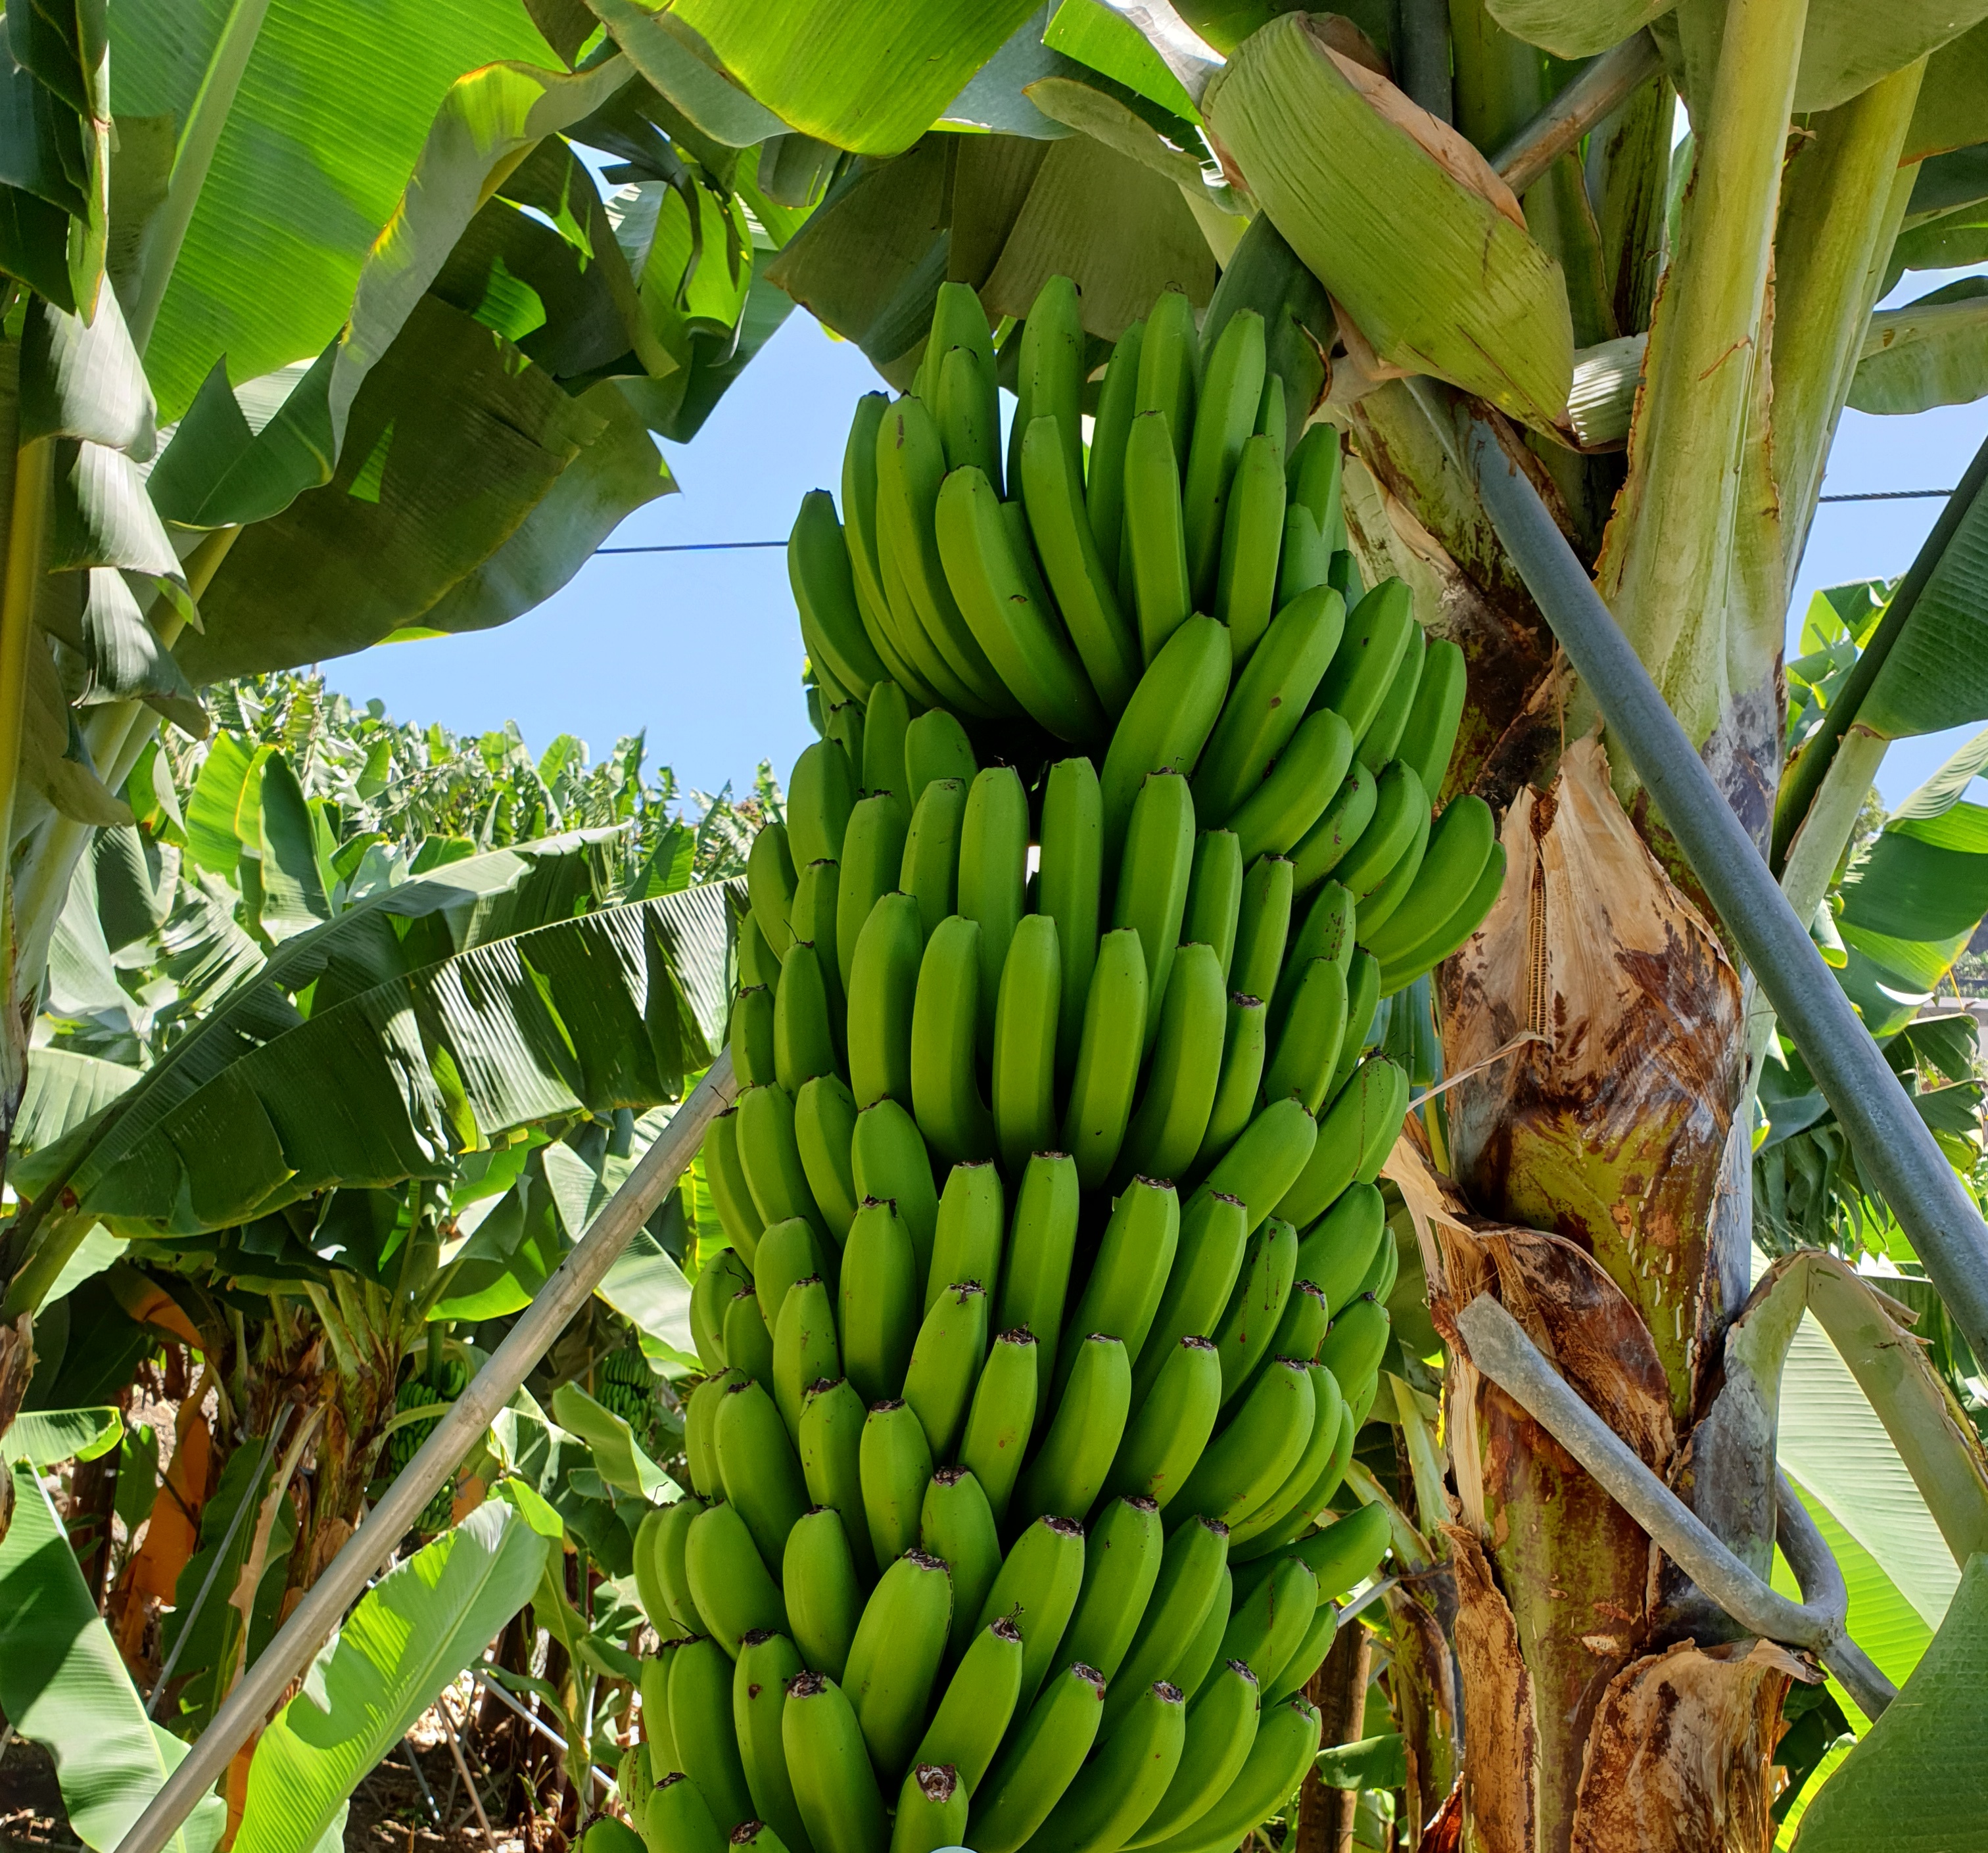
Label: Keep